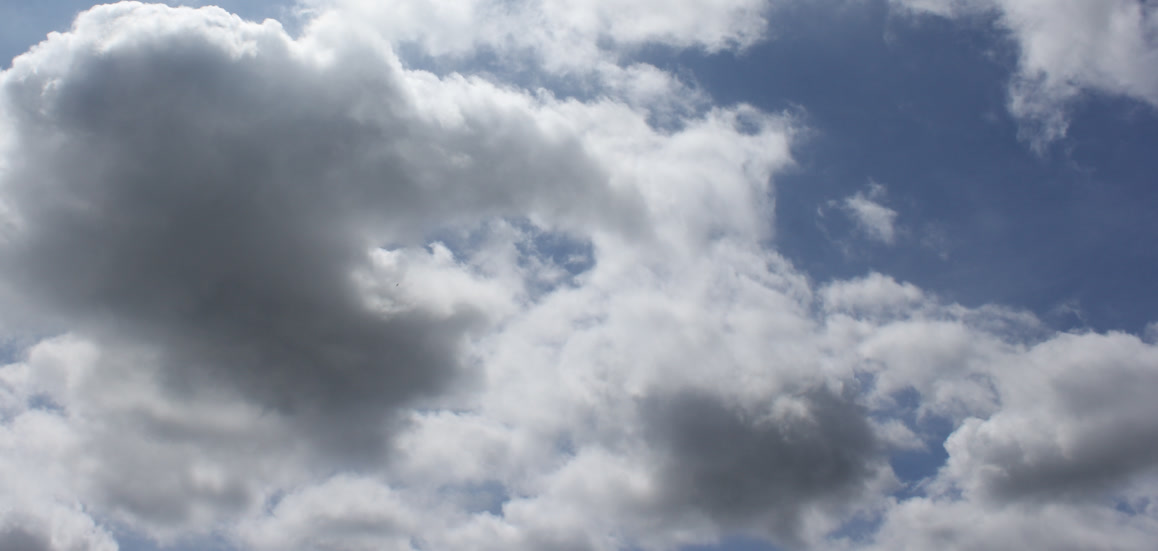
Cloud type: Cumulus